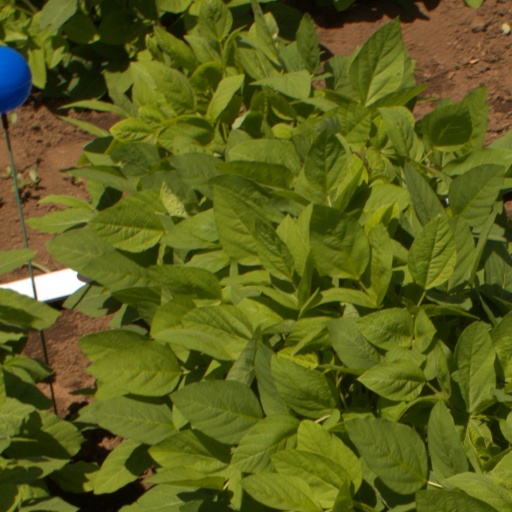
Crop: soybean